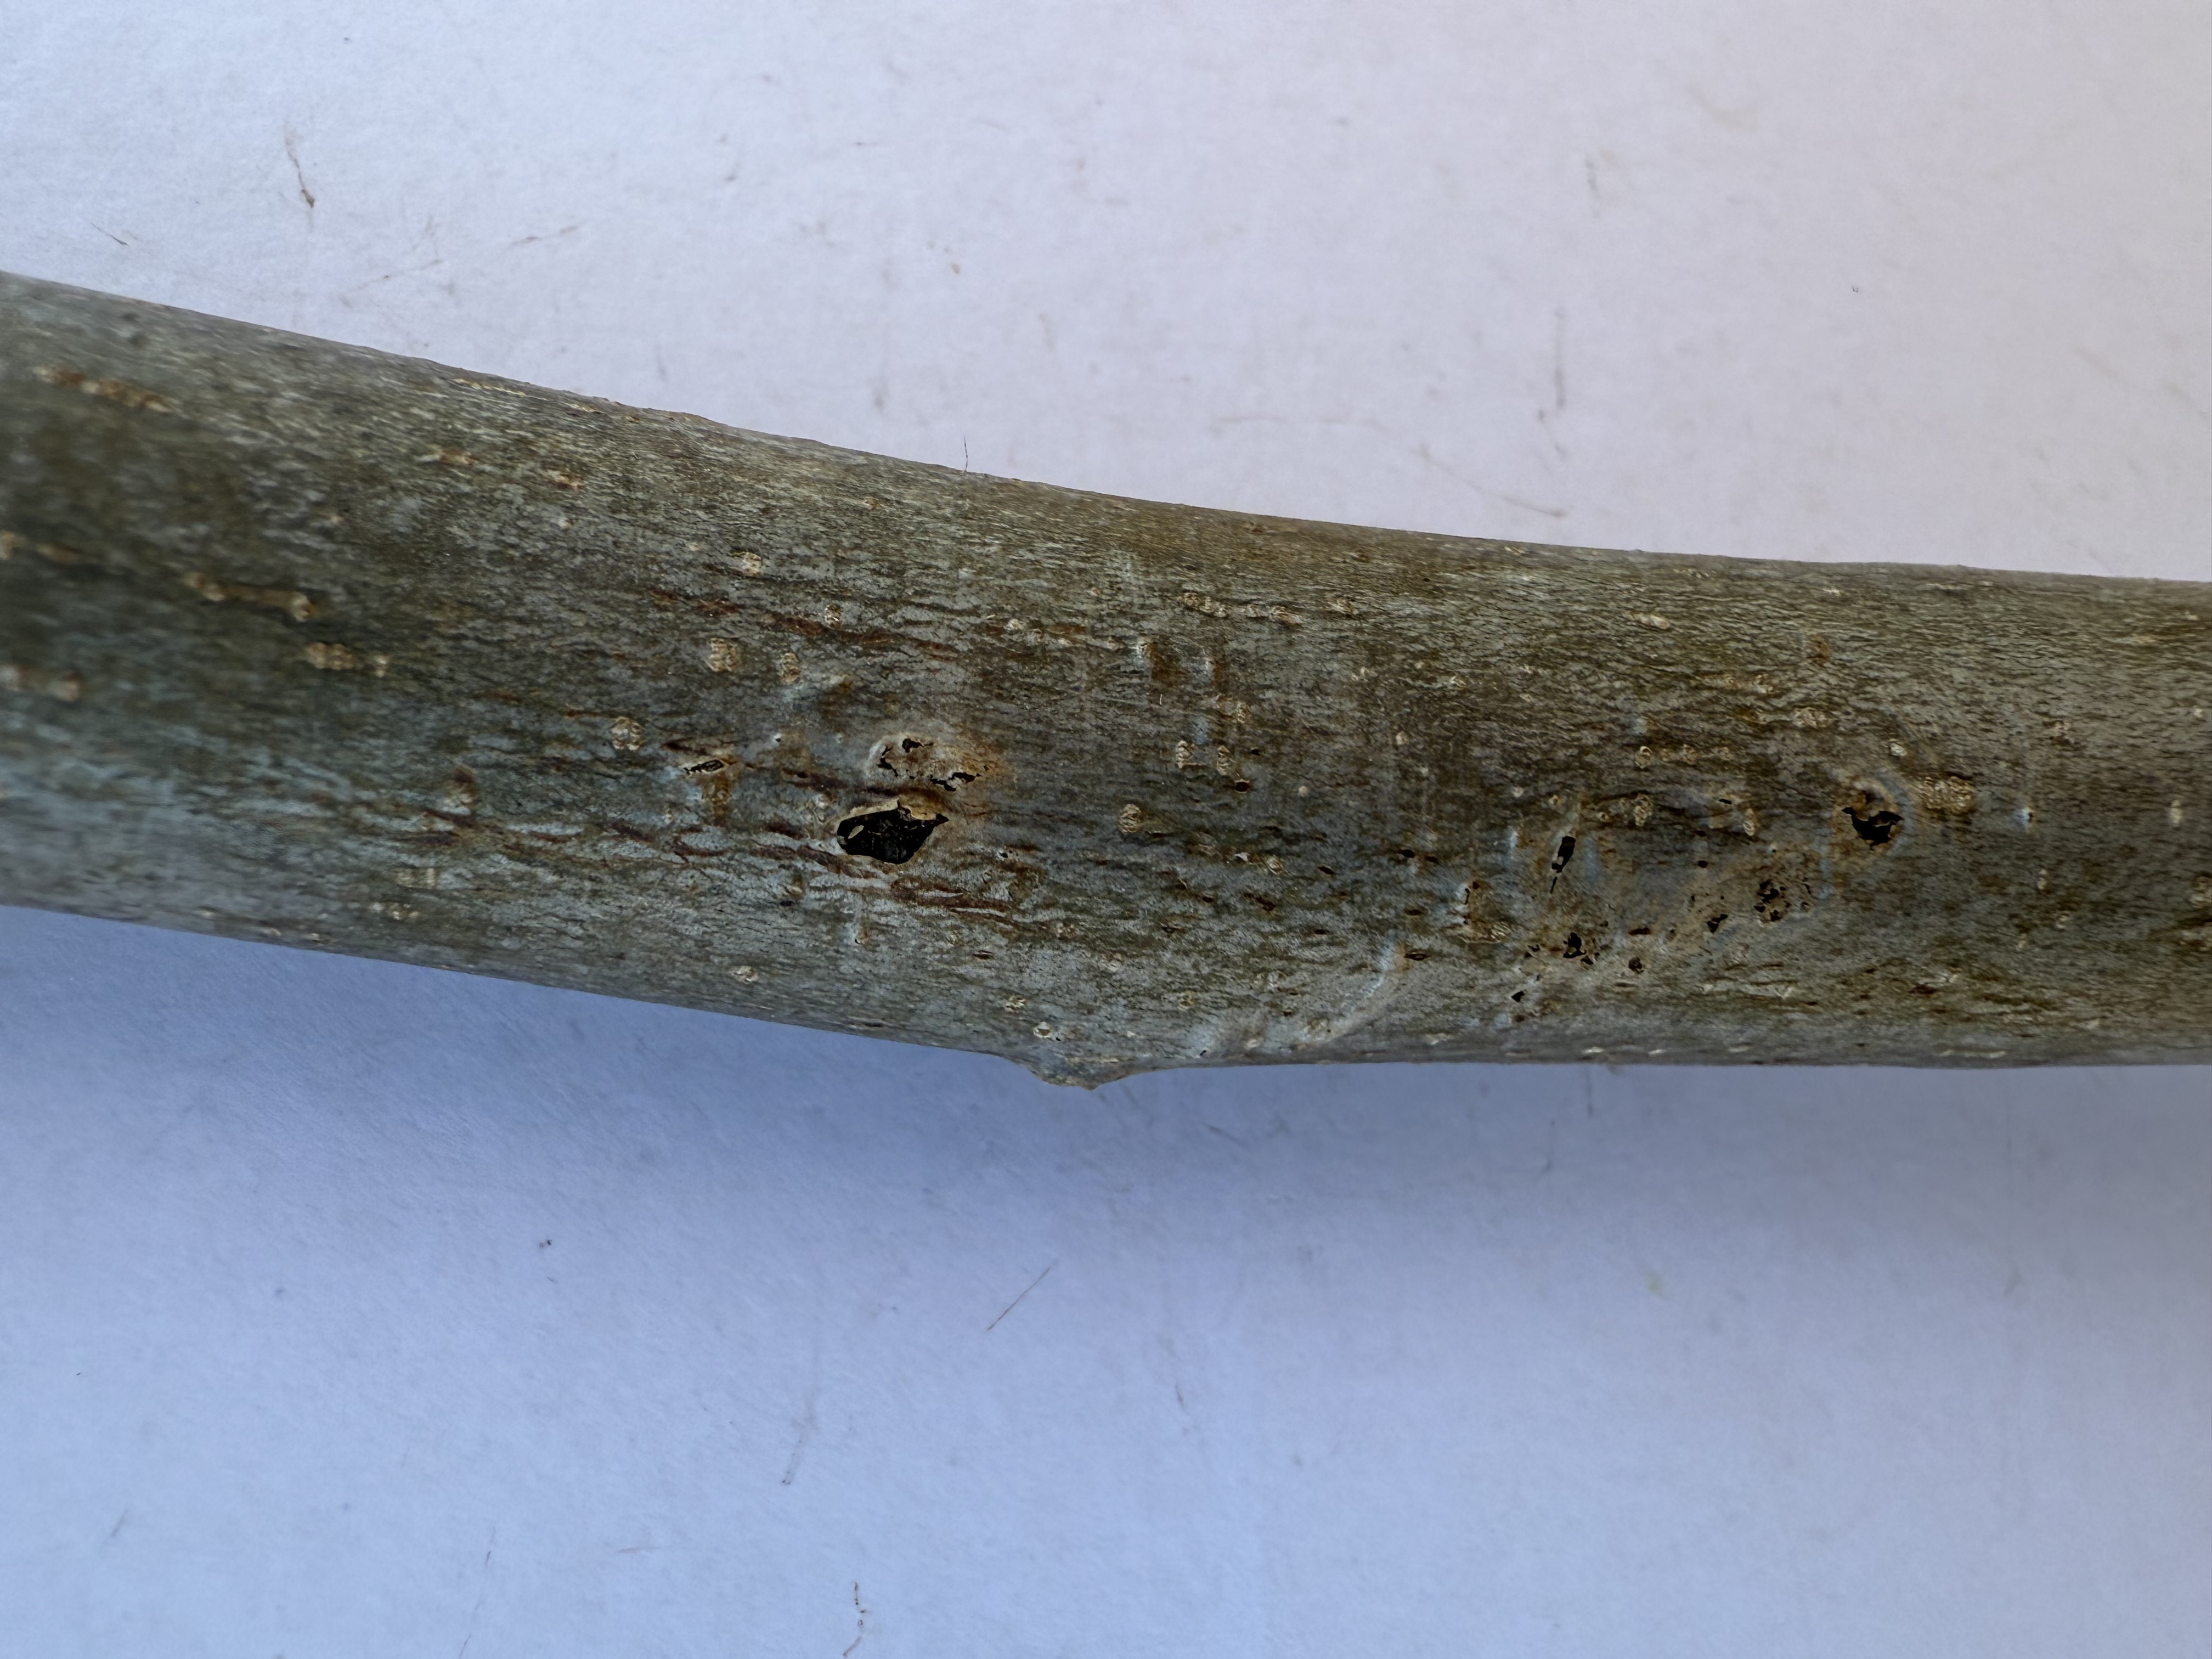
Variety: Sebin Walnut